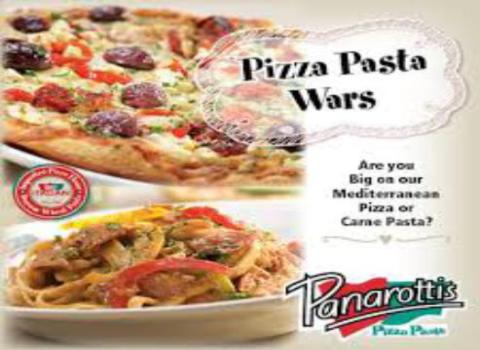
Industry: Food